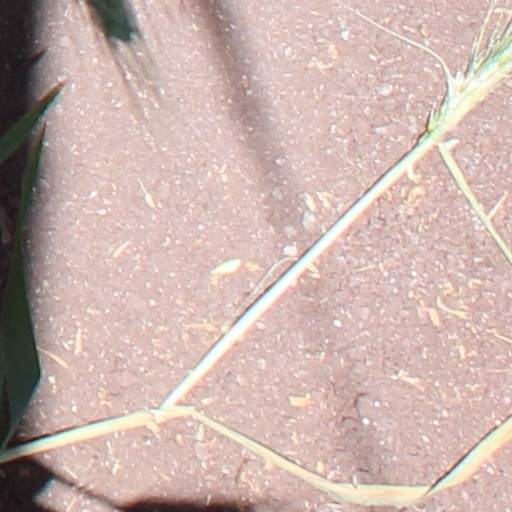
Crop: wheat